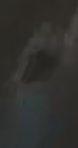
Face region: eyes (orbital_tightening_and_eye_area)
Pain indicator: not_present